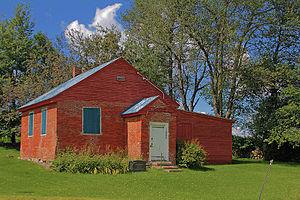
Stanstead-Est est une municipalité du Québec située à l'extrémité ouest de la municipalité régionale de comté de Coaticook en Estrie à 35 kilomètres au sud-ouest de la ville de Sherbrooke. Au cœur des Appalaches, la municipalité est délimitée par la ville de Stanstead et la frontière canado-américaine au sud. Elle est traversée par la route 143